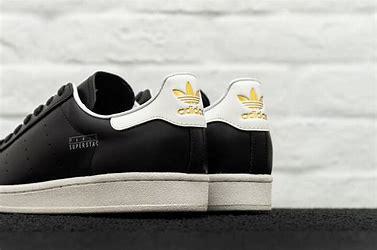
Brand: Adidas
Model: Superstar Pure